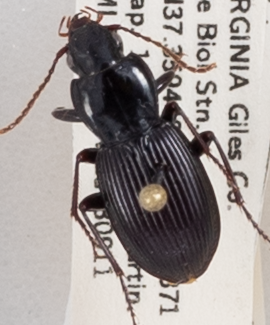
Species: Pterostichus tristis
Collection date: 2018-09-11
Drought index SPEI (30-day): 0.396
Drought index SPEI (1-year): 0.828
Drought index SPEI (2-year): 0.988